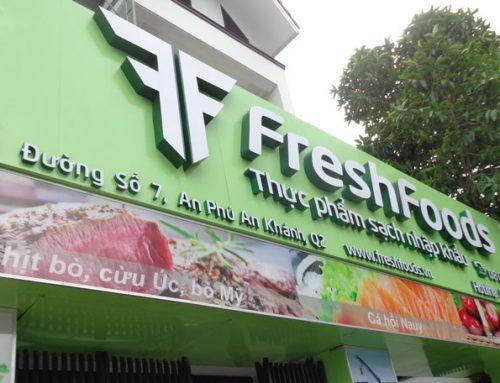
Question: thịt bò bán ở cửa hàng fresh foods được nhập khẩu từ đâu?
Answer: mỹ